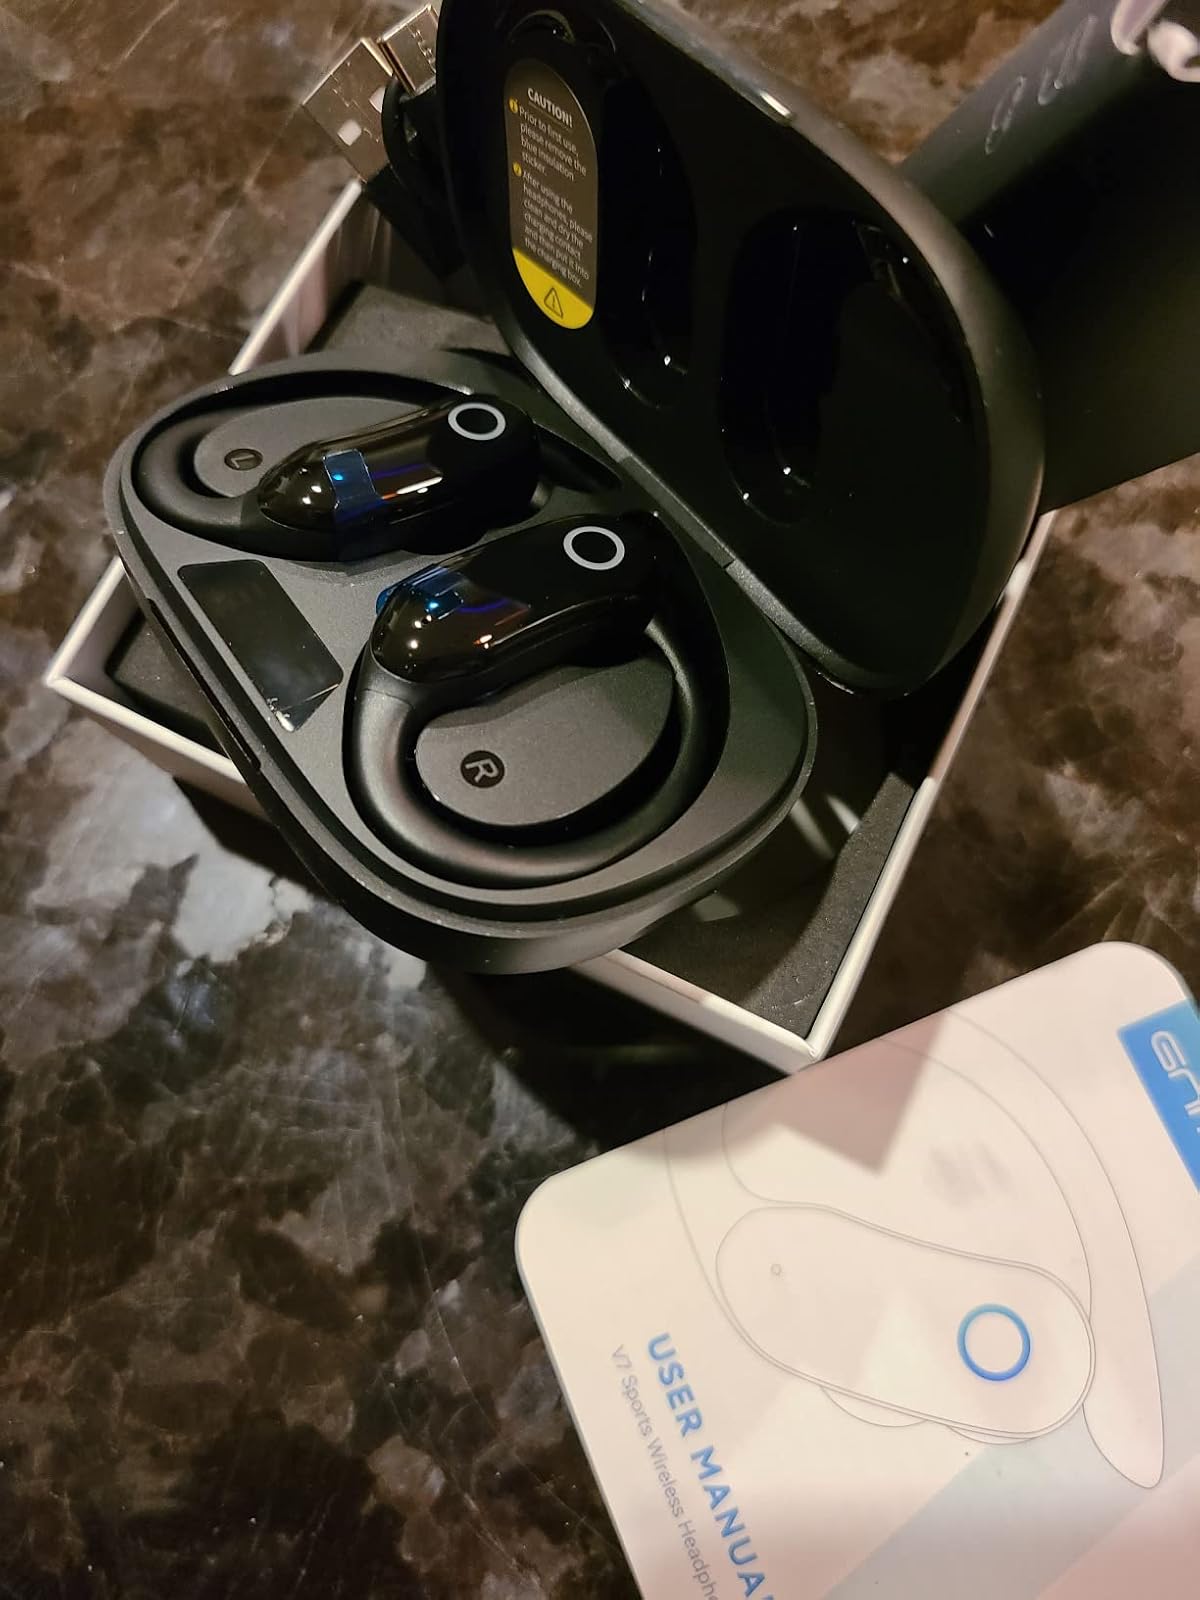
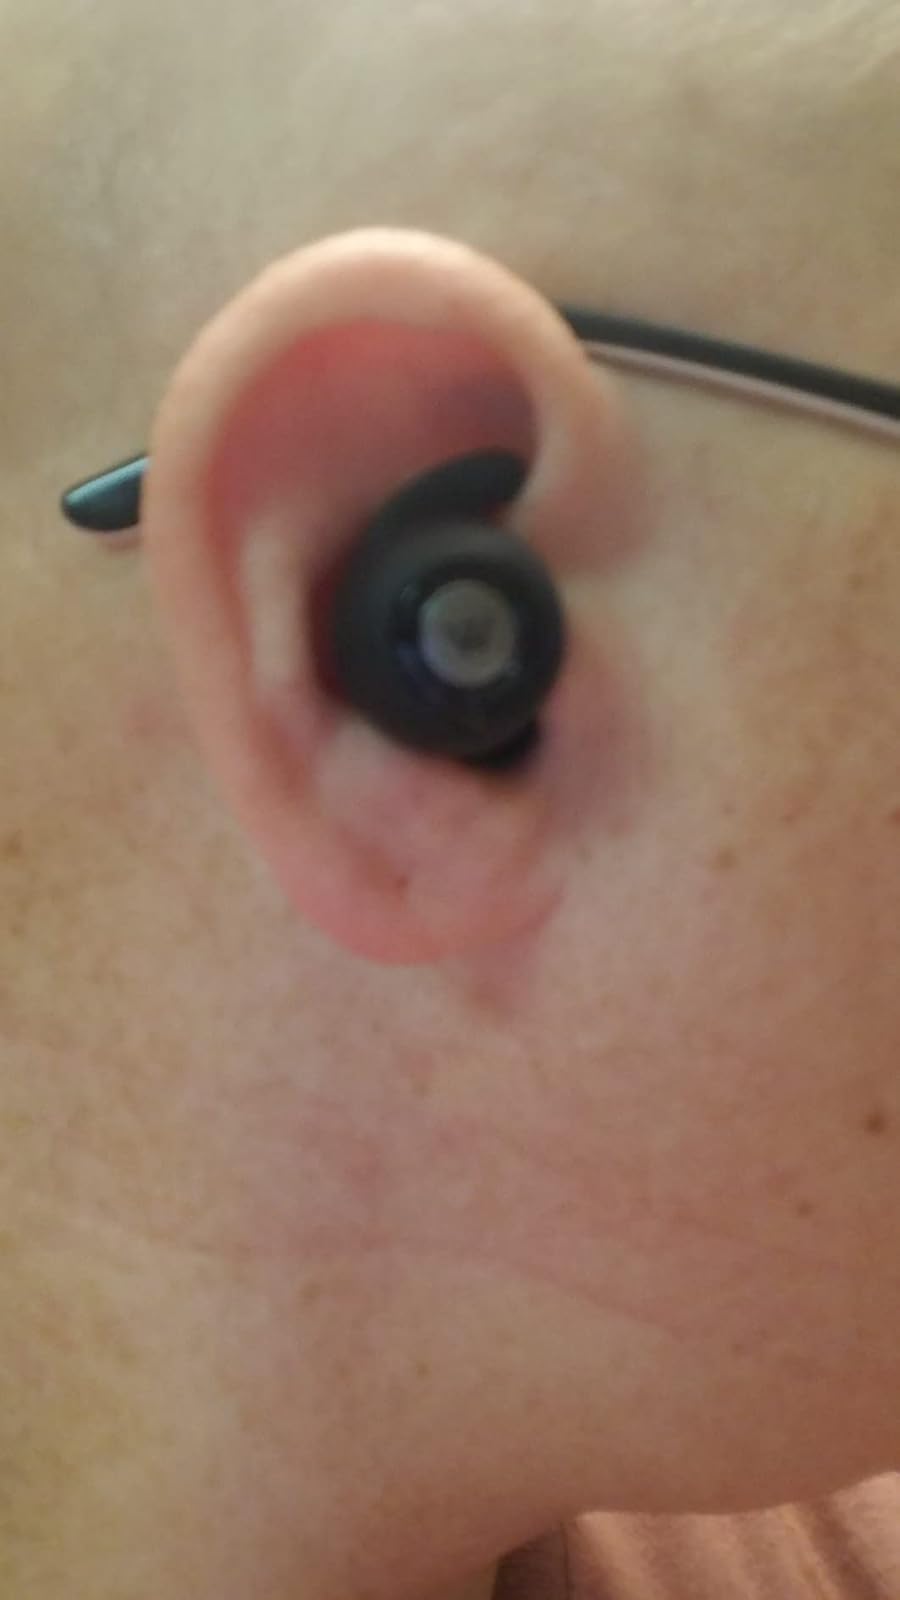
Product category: earbuds
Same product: no